Role of Christianity in civilization

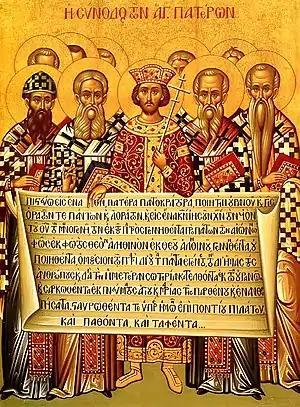
Icon depicting the Roman Emperor Constantine (centre) and the bishops of the First Council of Nicaea (325) holding the Niceno–Constantinopolitan Creed of 381

The foundation of canon law is found in its earliest texts and their interpretation in the church fathers' writings. Christianity began as a Jewish sect in the mid-1st century arising out of the life and teachings of Jesus of Nazareth. The life of Jesus is recounted in the New Testament of the Bible, one of the bedrock texts of Western Civilization and inspiration for countless works of Western art. Jesus' birth is commemorated in the festival of Christmas, his death during the Paschal Triduum, and his resurrection during Easter. Christmas and Easter remain holidays in many Western nations.